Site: brandenburg
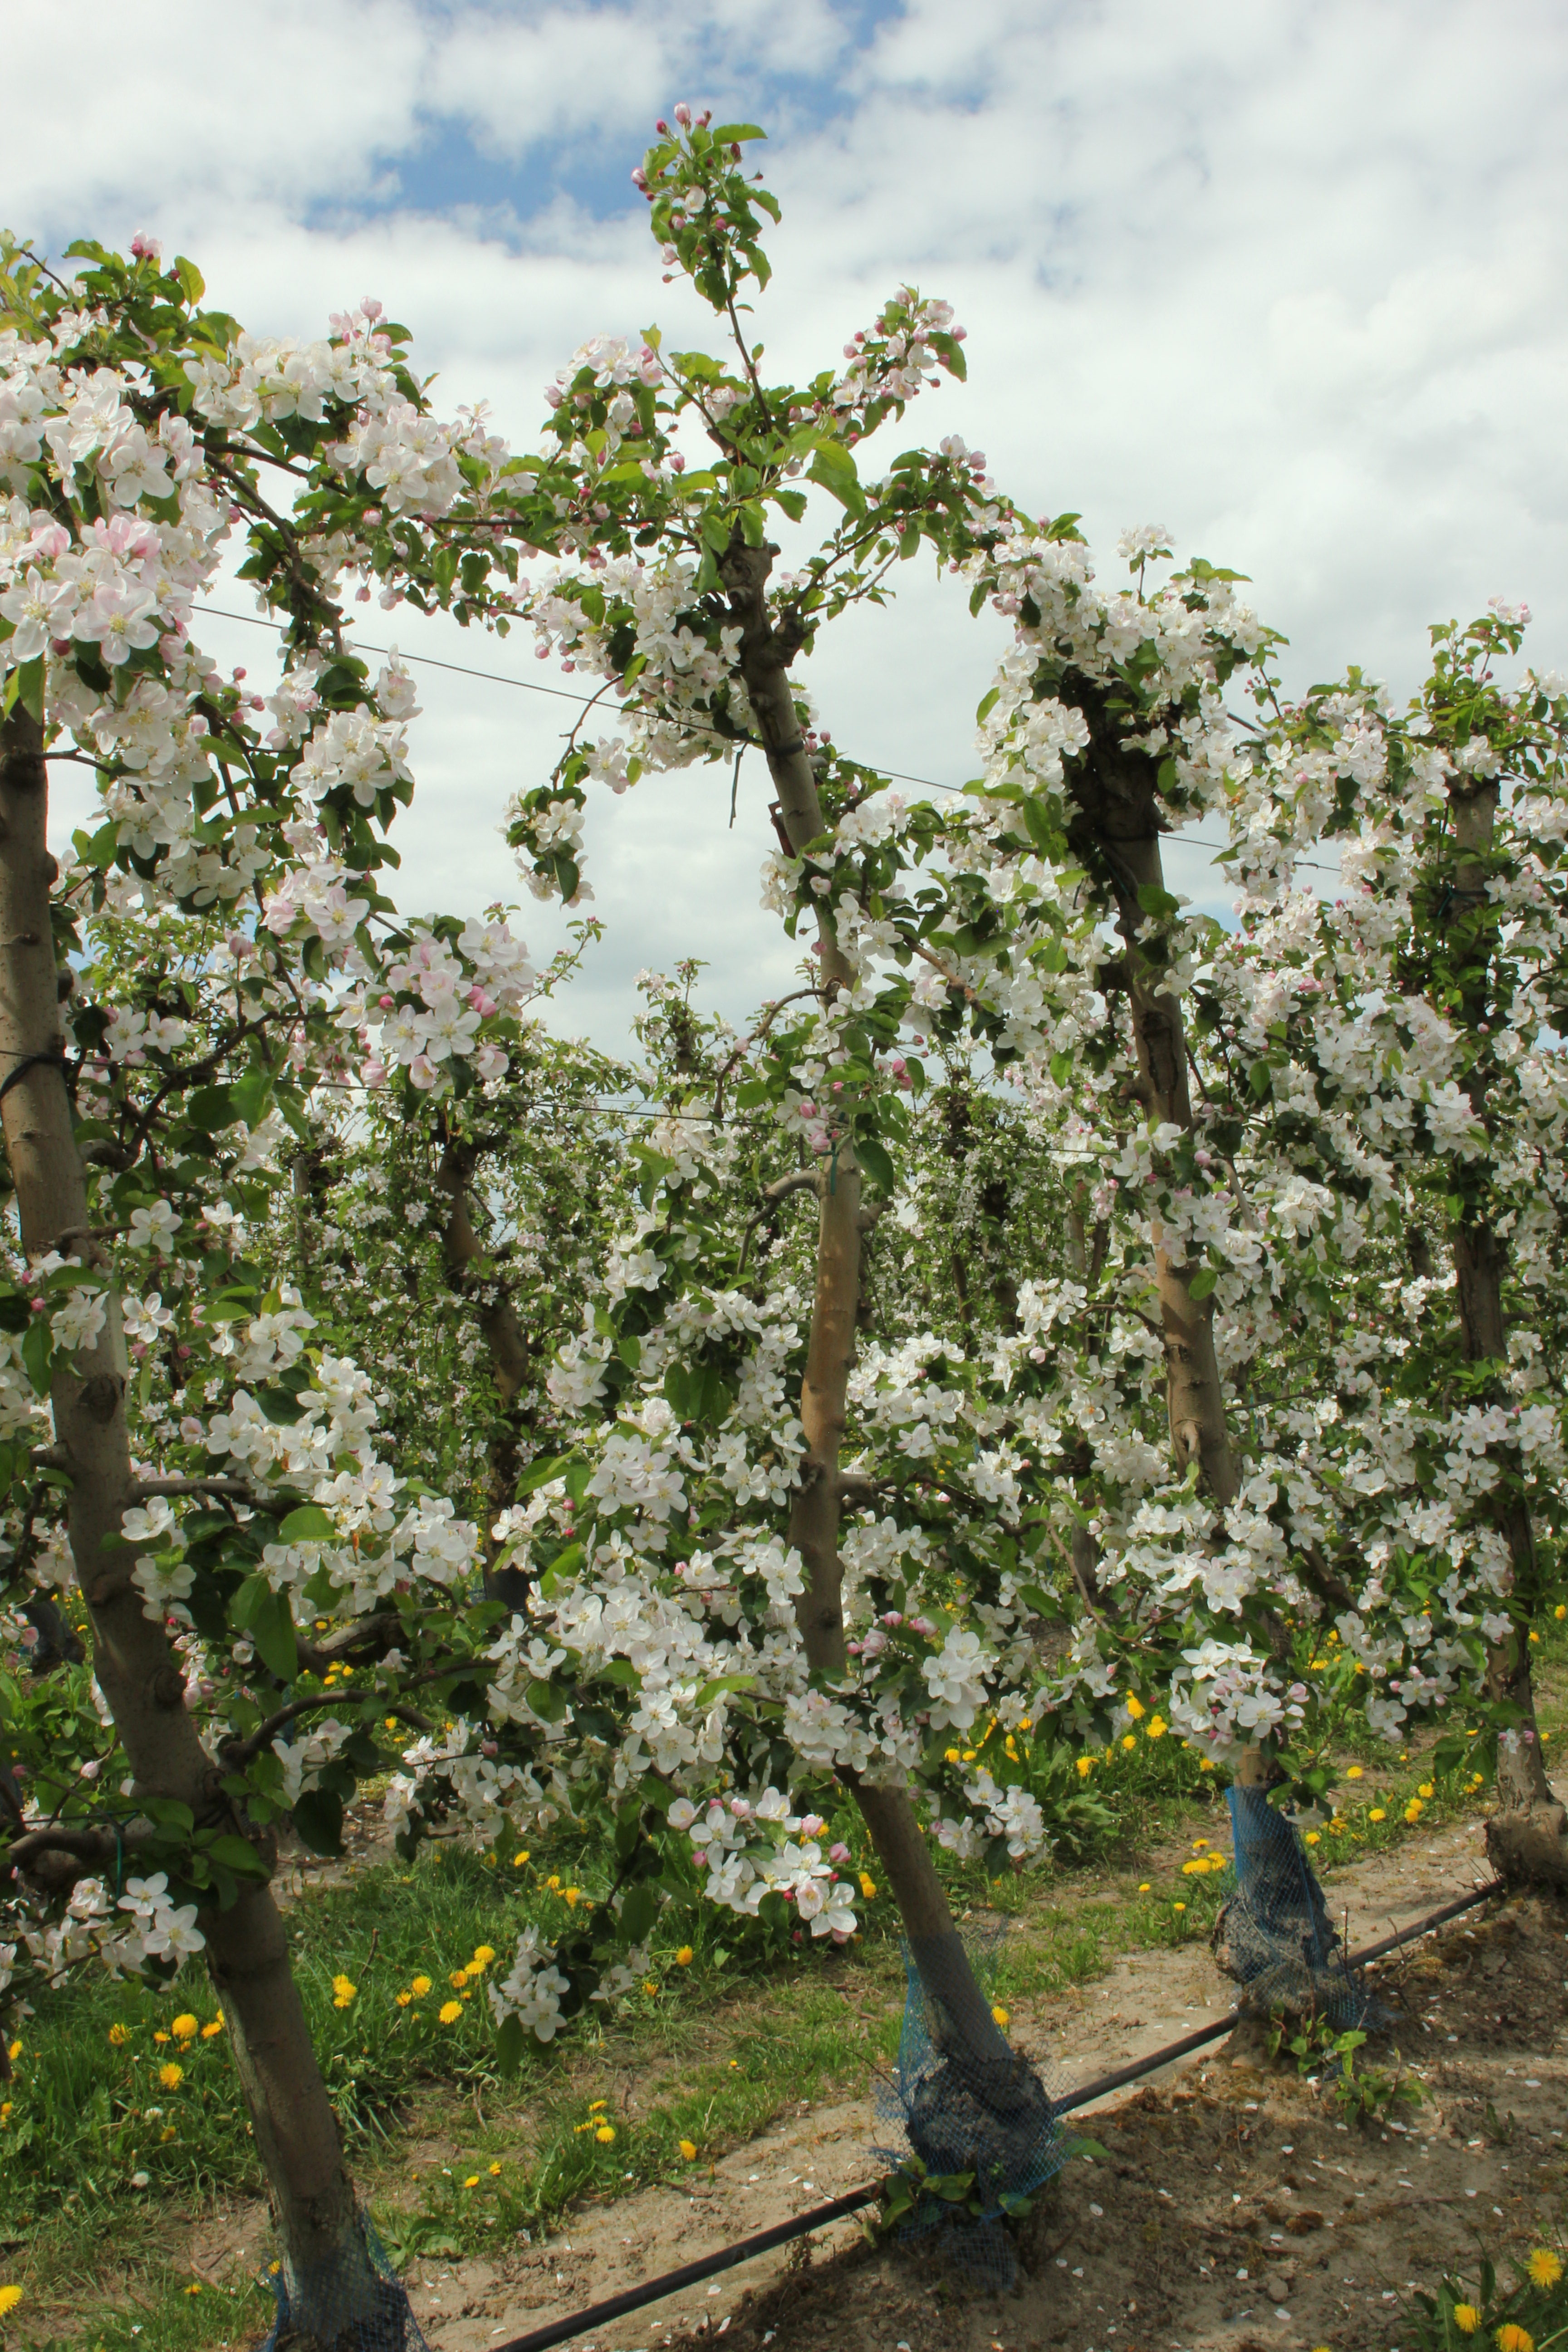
Growth stage (BBCH 65): Flowering